Mike Turzai

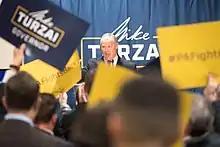
Turzai at a campaign rally

On November 14, 2017 Turzai officially announced he would run for governor in 2018, challenging Democratic incumbent Tom Wolf. Others in the Republican primary field included Scott Wagner, R-York; Paul Mango, a former health care director with McKinsey & Company; and Jones Day attorney Laura Ellsworth.